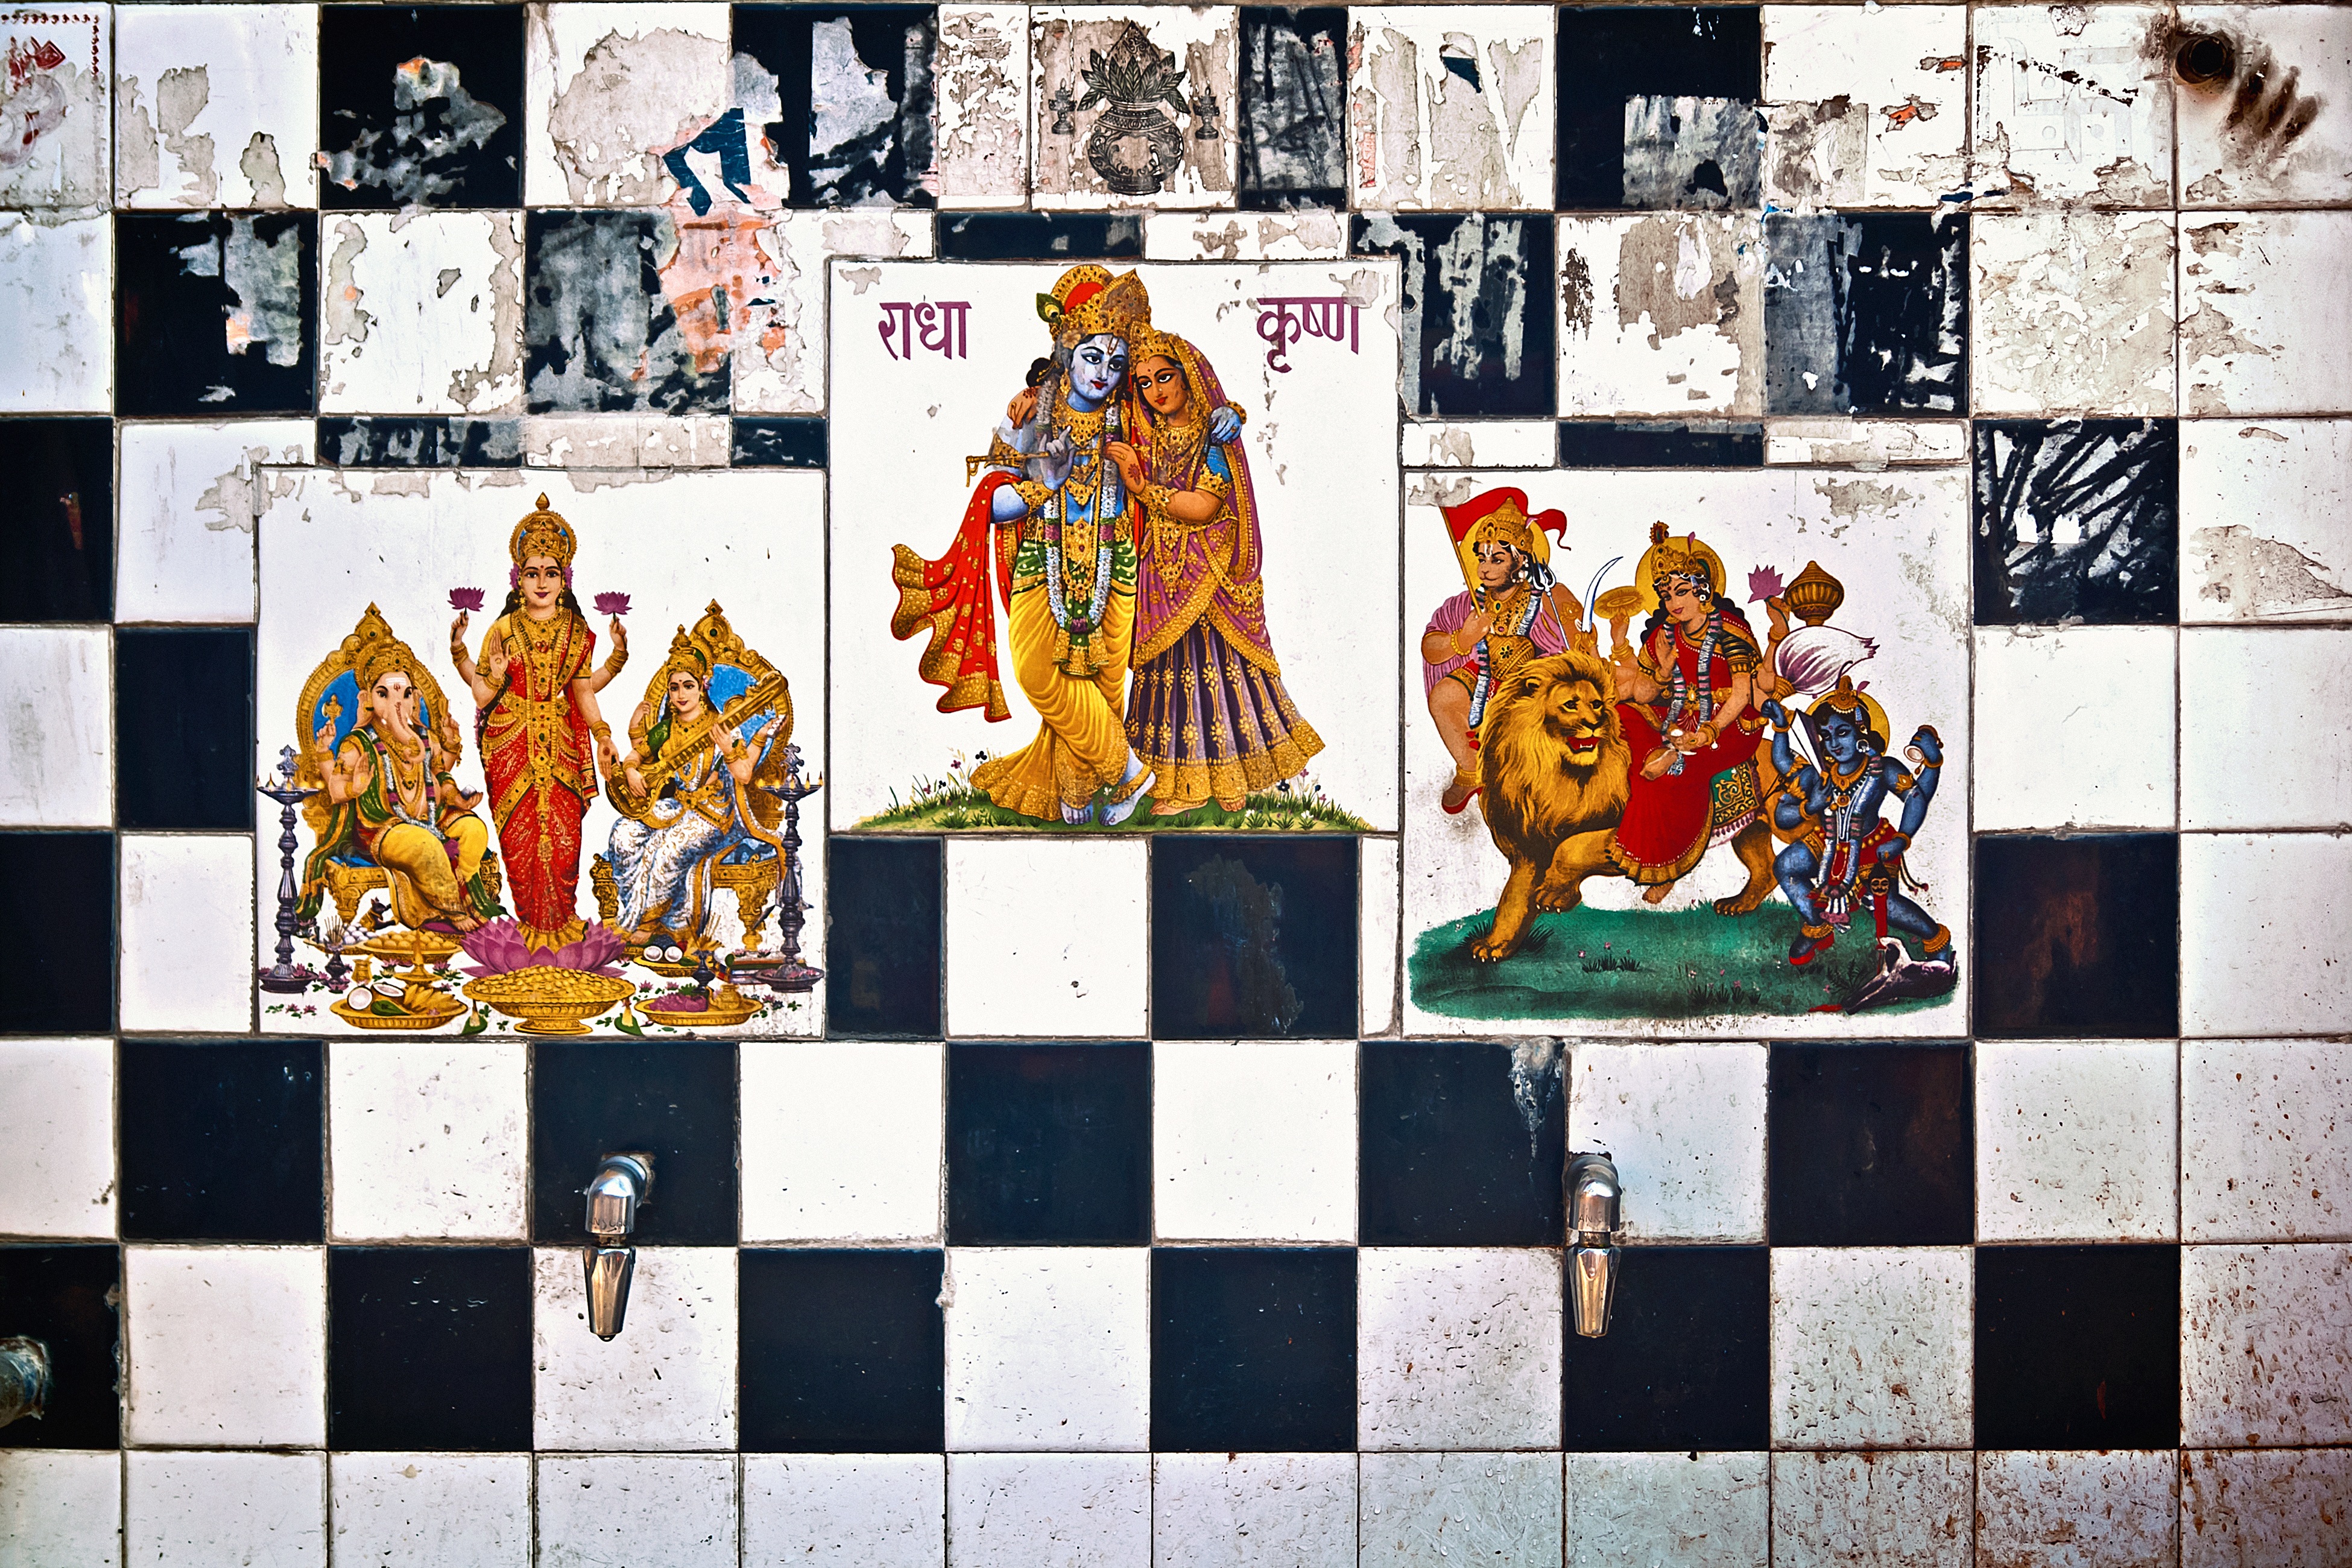
water, wall, travel, asia, tile, board game, art, sports, faucet, chess, well, collage, fountain, gods, games, modern art, ceramics india, indoor games and sports, tabletop game